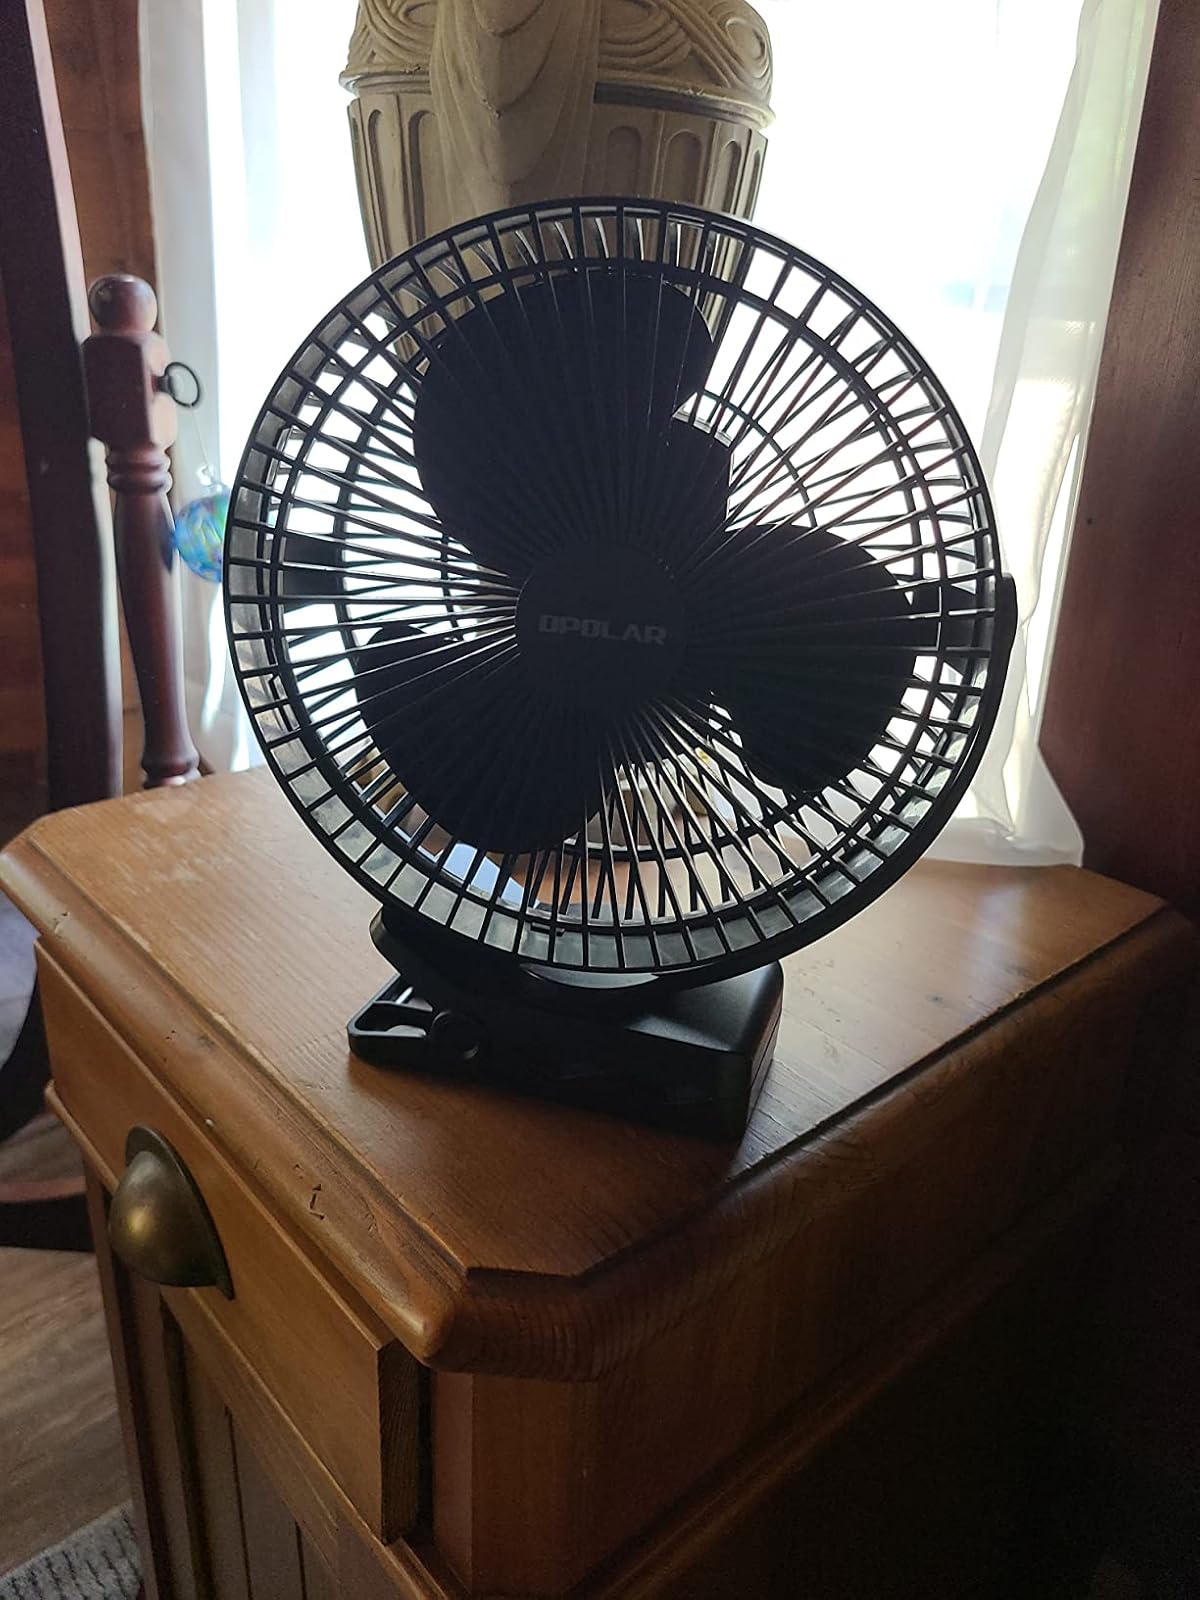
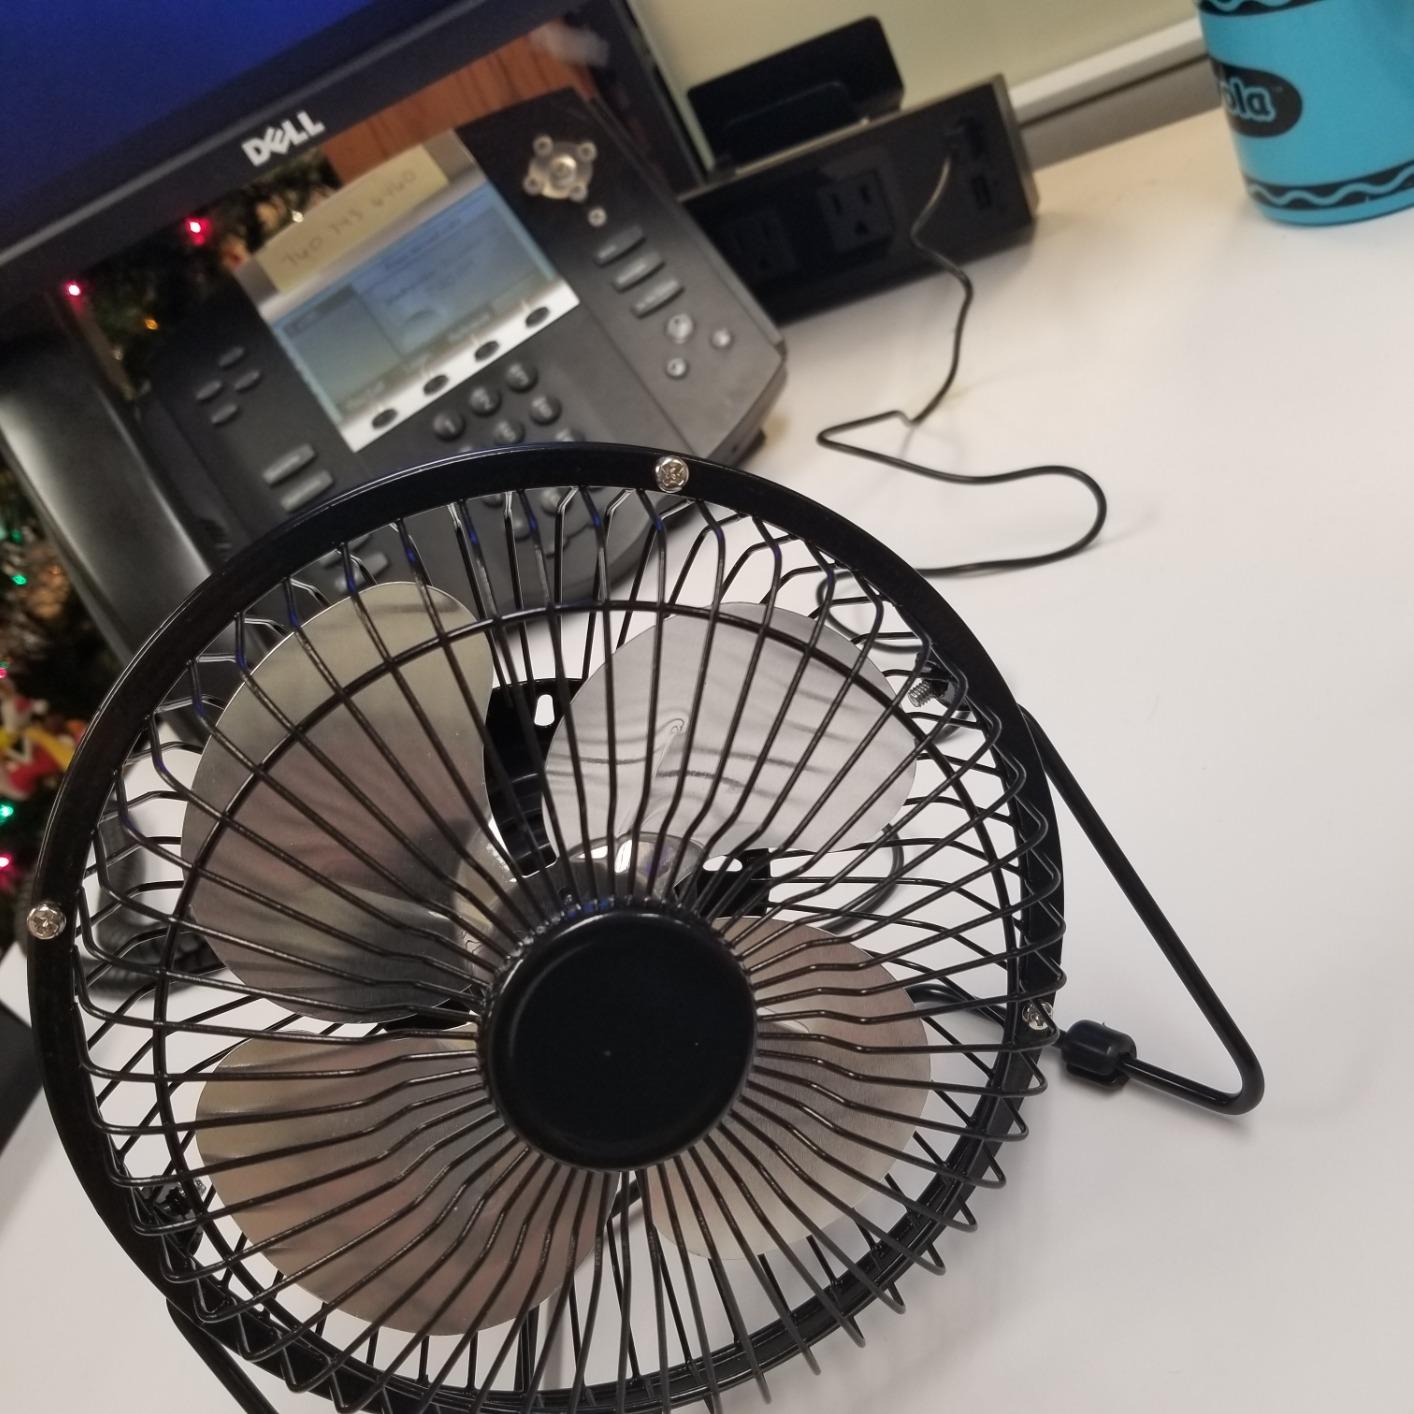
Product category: fan
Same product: no